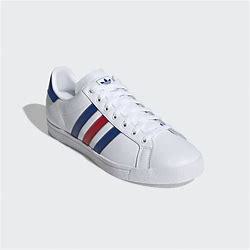
Brand: Adidas
Model: Coast Star